Iowa Highway 46

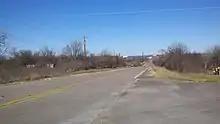
Iowa 46 descended down into the Des Moines River valley

Iowa 46 crossed the Des Moines River at the Pleasant Hill city limits, at the foot of the bridge was an electrical substation. The highway curved sharply to the west, followed by another sharp turn to the north onto SE 43rd Street. To the east of the route was a petroleum pipeline terminal and a spur line of the Burlington Northern and Santa Fe Railway (now BNSF Railway) ran parallel to the highway.